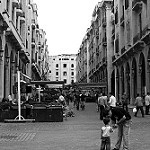
Label: B & W